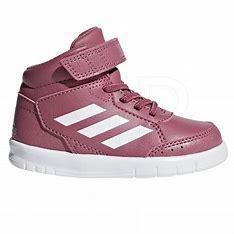
Brand: Adidas
Model: Altasport